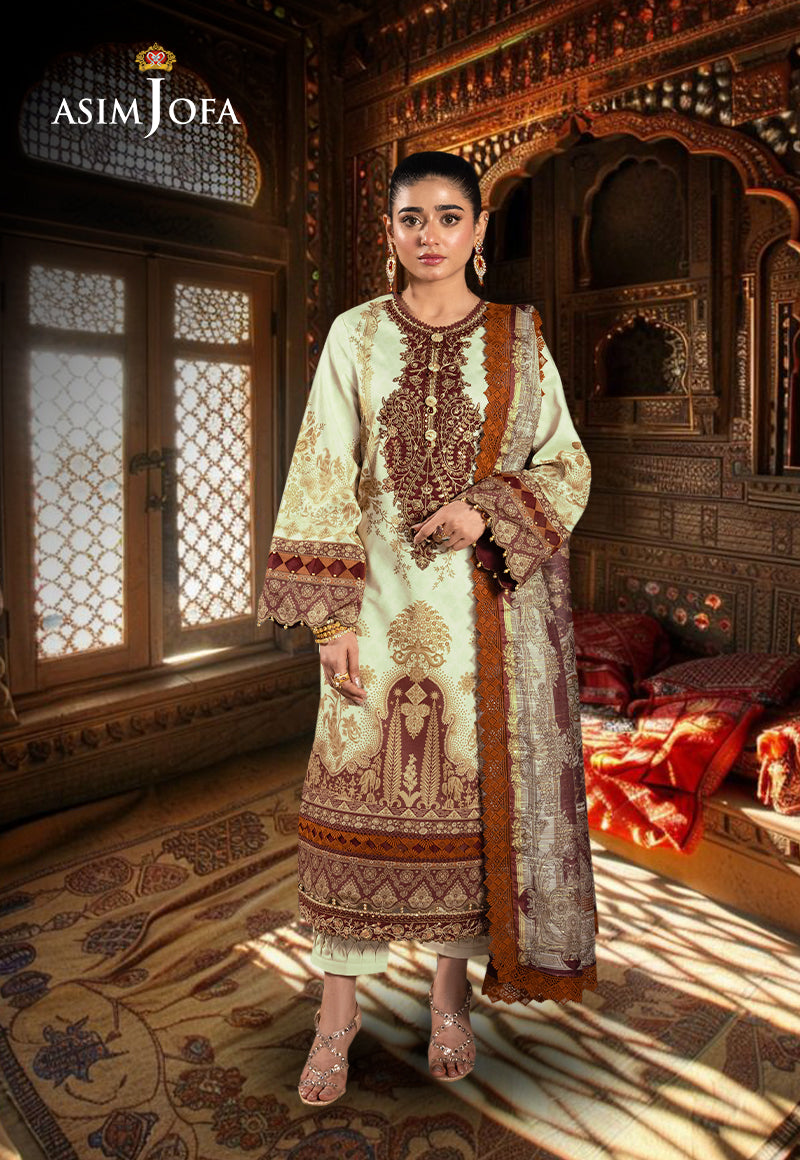
beige maroon embroidered salwar suit